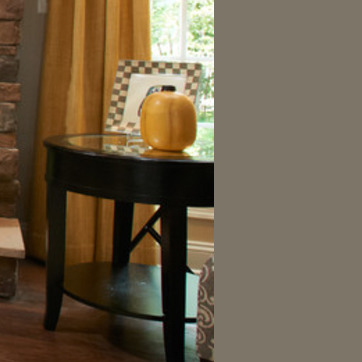
Material: wood